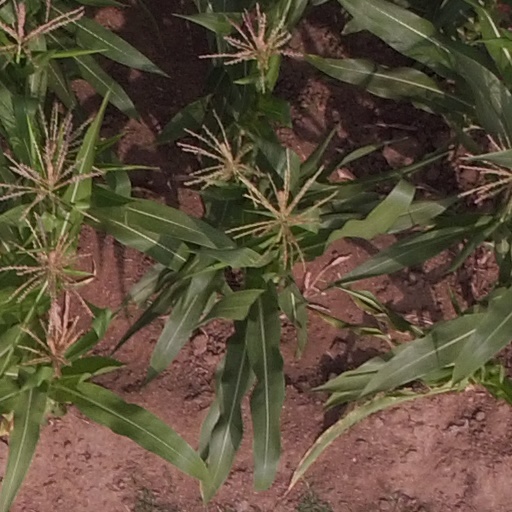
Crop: maize; corn